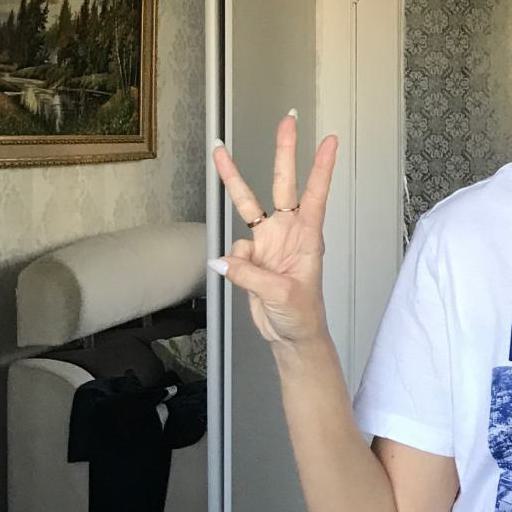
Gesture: three